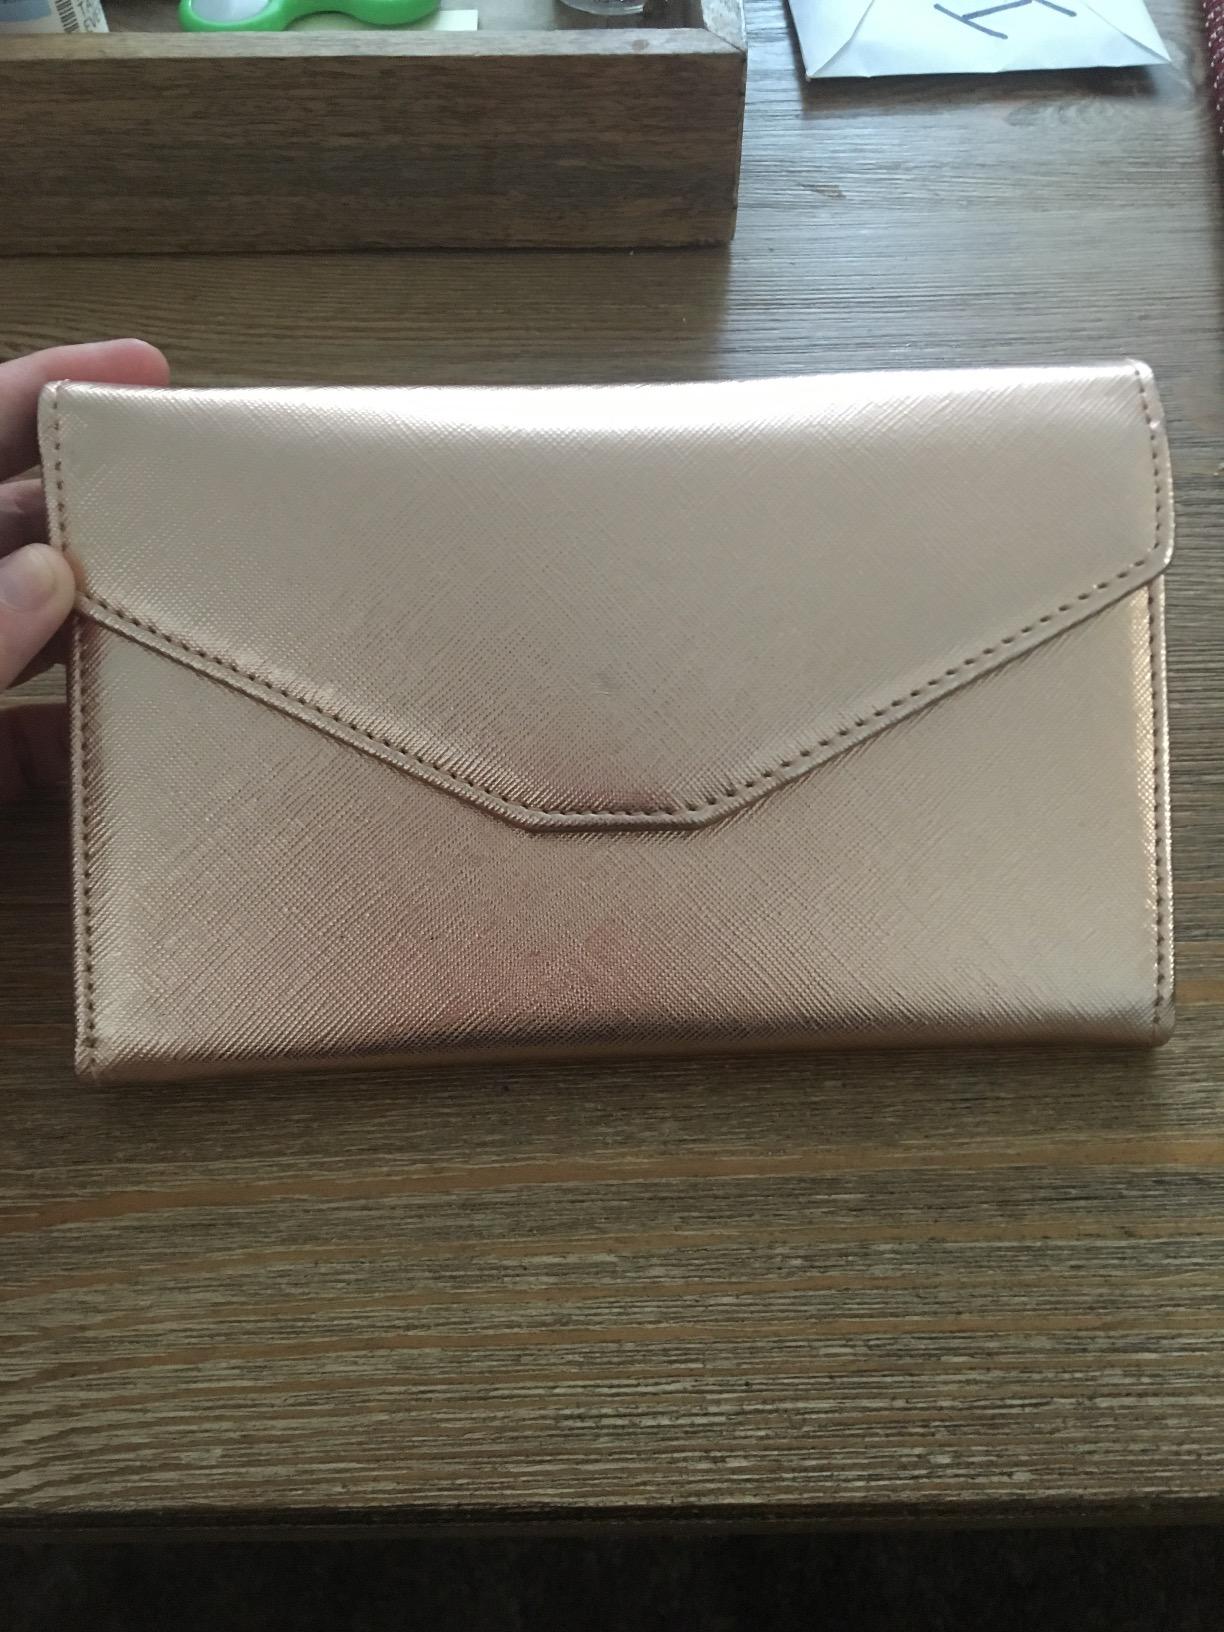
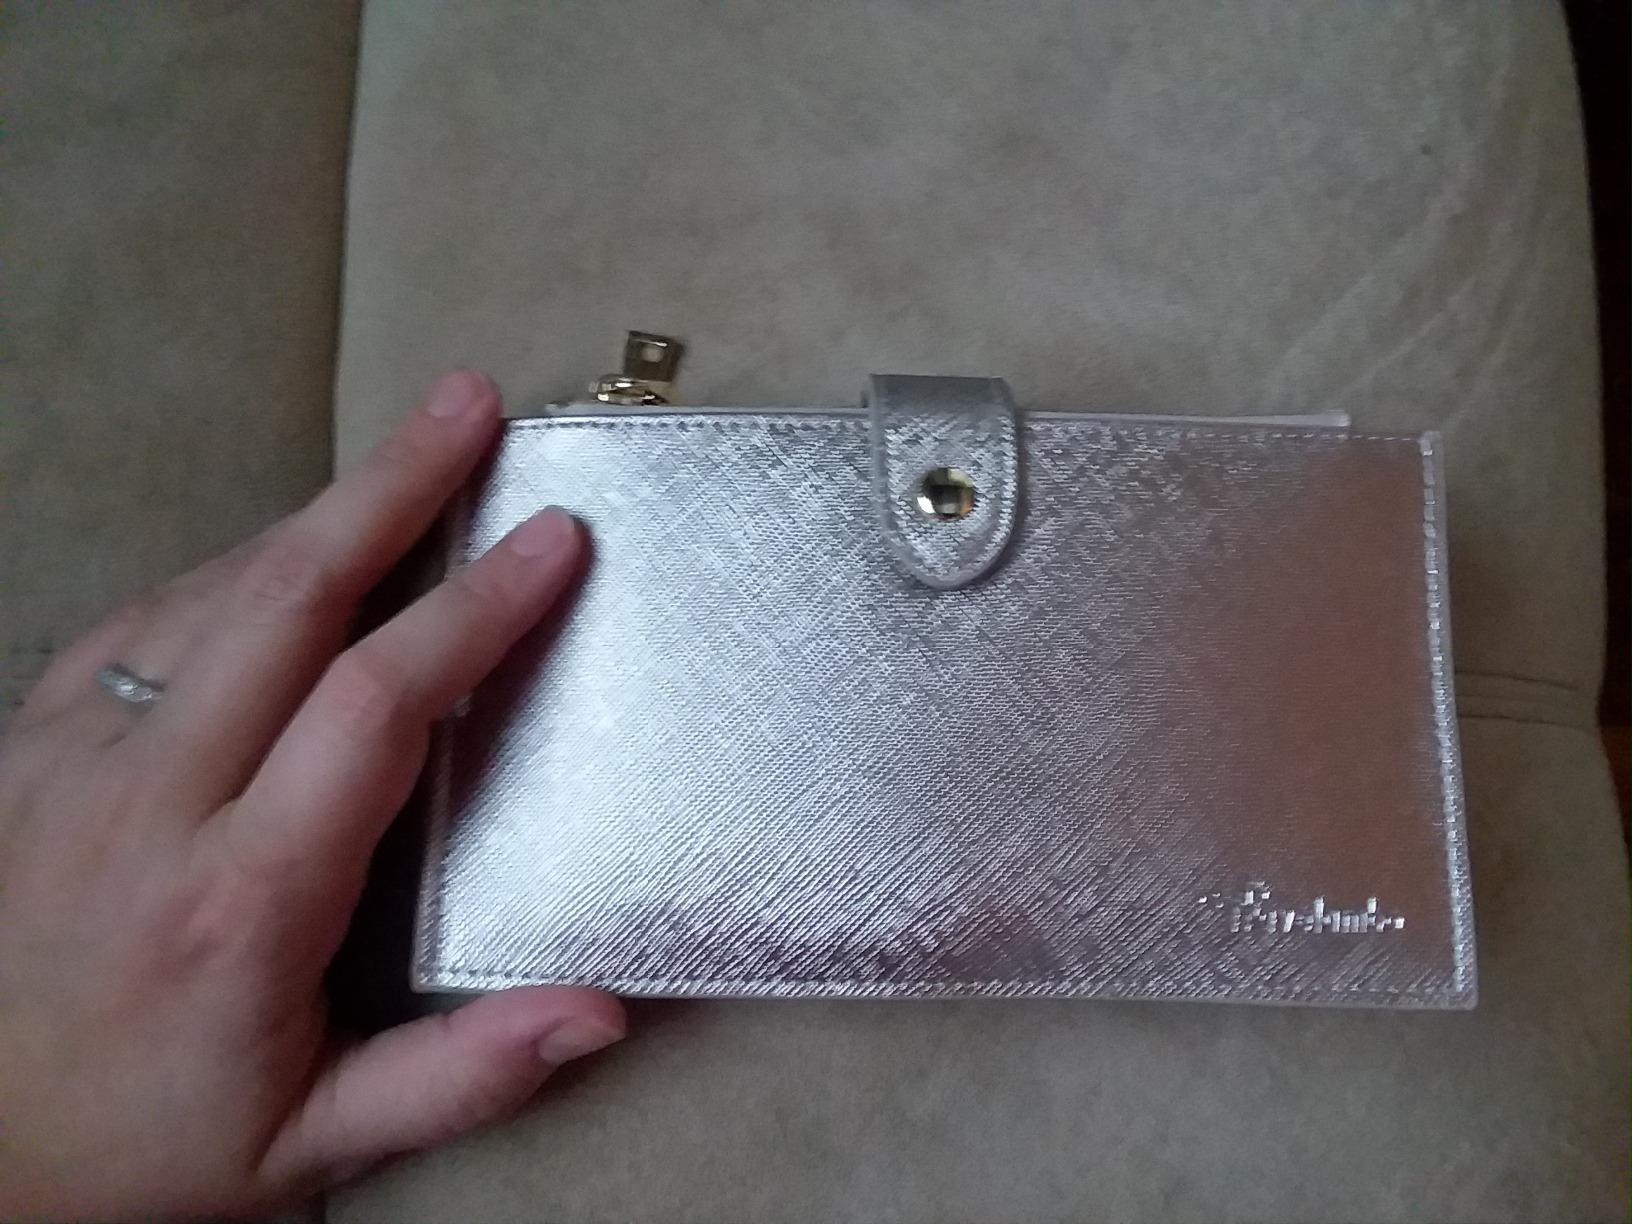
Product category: accessories_wallet
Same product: no